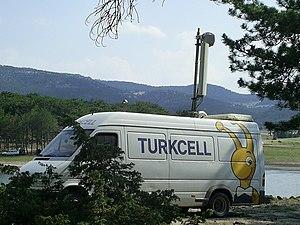
Turkcell est une entreprise de télécommunication turque. Turkcell avait 34 millions de clients en septembre 2011, en étant le principal opérateur mobile de Turquie. Elle est créée en 1994. Elle opère également en Chypre du Nord via la marque Kuzey Kıbrıs Turkcell.